Conrad Gozzo

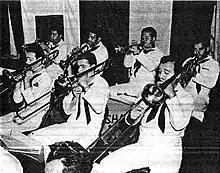
Shaw's band on January 30, 1943. Gozzo is the third trumpet from the left.

Gozzo was quickly noted for his exceptional technical ability and style. He played under Reynolds for nine months, leaving to play with Red Norvo in November 1939; he played under Norvo until February 1941, but with a brief interlude playing with trumpeter Johnnie Davis. He had a brief tenure with the orchestra of Bob Chester, with whom he first recorded; then performed and recorded with Claude Thornhill's band. There he met vocalist Betty Claire, who he married in late 1941. Thornhill's band dissolved in October 1942.